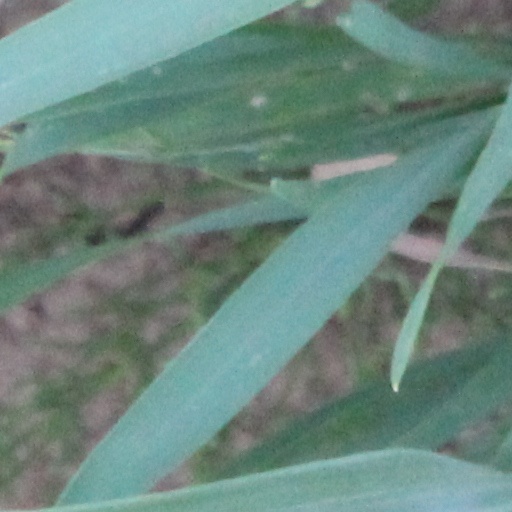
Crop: wheat